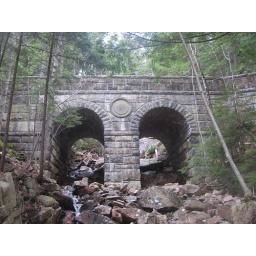
Carriage road bridge built in 1920